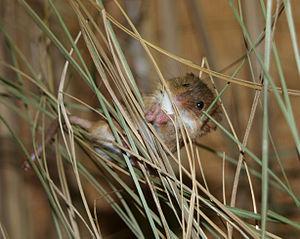
Les Rongeurs ou Rodentiens sont un ordre de mammifères placentaires. Ces animaux se caractérisent par leur unique paire d'incisives à croissance continue sur chacune de leurs mâchoires, qui leur servent à ronger leur nourriture, à creuser des galeries ou à se défendre. Le reste de leur morphologie est relativement variable, mais la majorité des espèces sont de petite taille, avec un corps trapu, des pattes courtes et une longue queue. La plupart des rongeurs se nourrissent de graines ou d'autres matières végétales, mais d'autres ont des régimes alimentaires plus variés. Ce sont souvent des animaux sociaux et beaucoup d'espèces vivent en communauté au sein desquelles les individus interagissent et communiquent entre eux de façon complexe. Le mode de reproduction peut être monogame, polygyne ou avec promiscuité sexuelle. De nombreuses espèces ont des portées de petits peu développés et dépendants, quand d'autres donnent directement naissance à des jeunes déjà relativement bien développés.